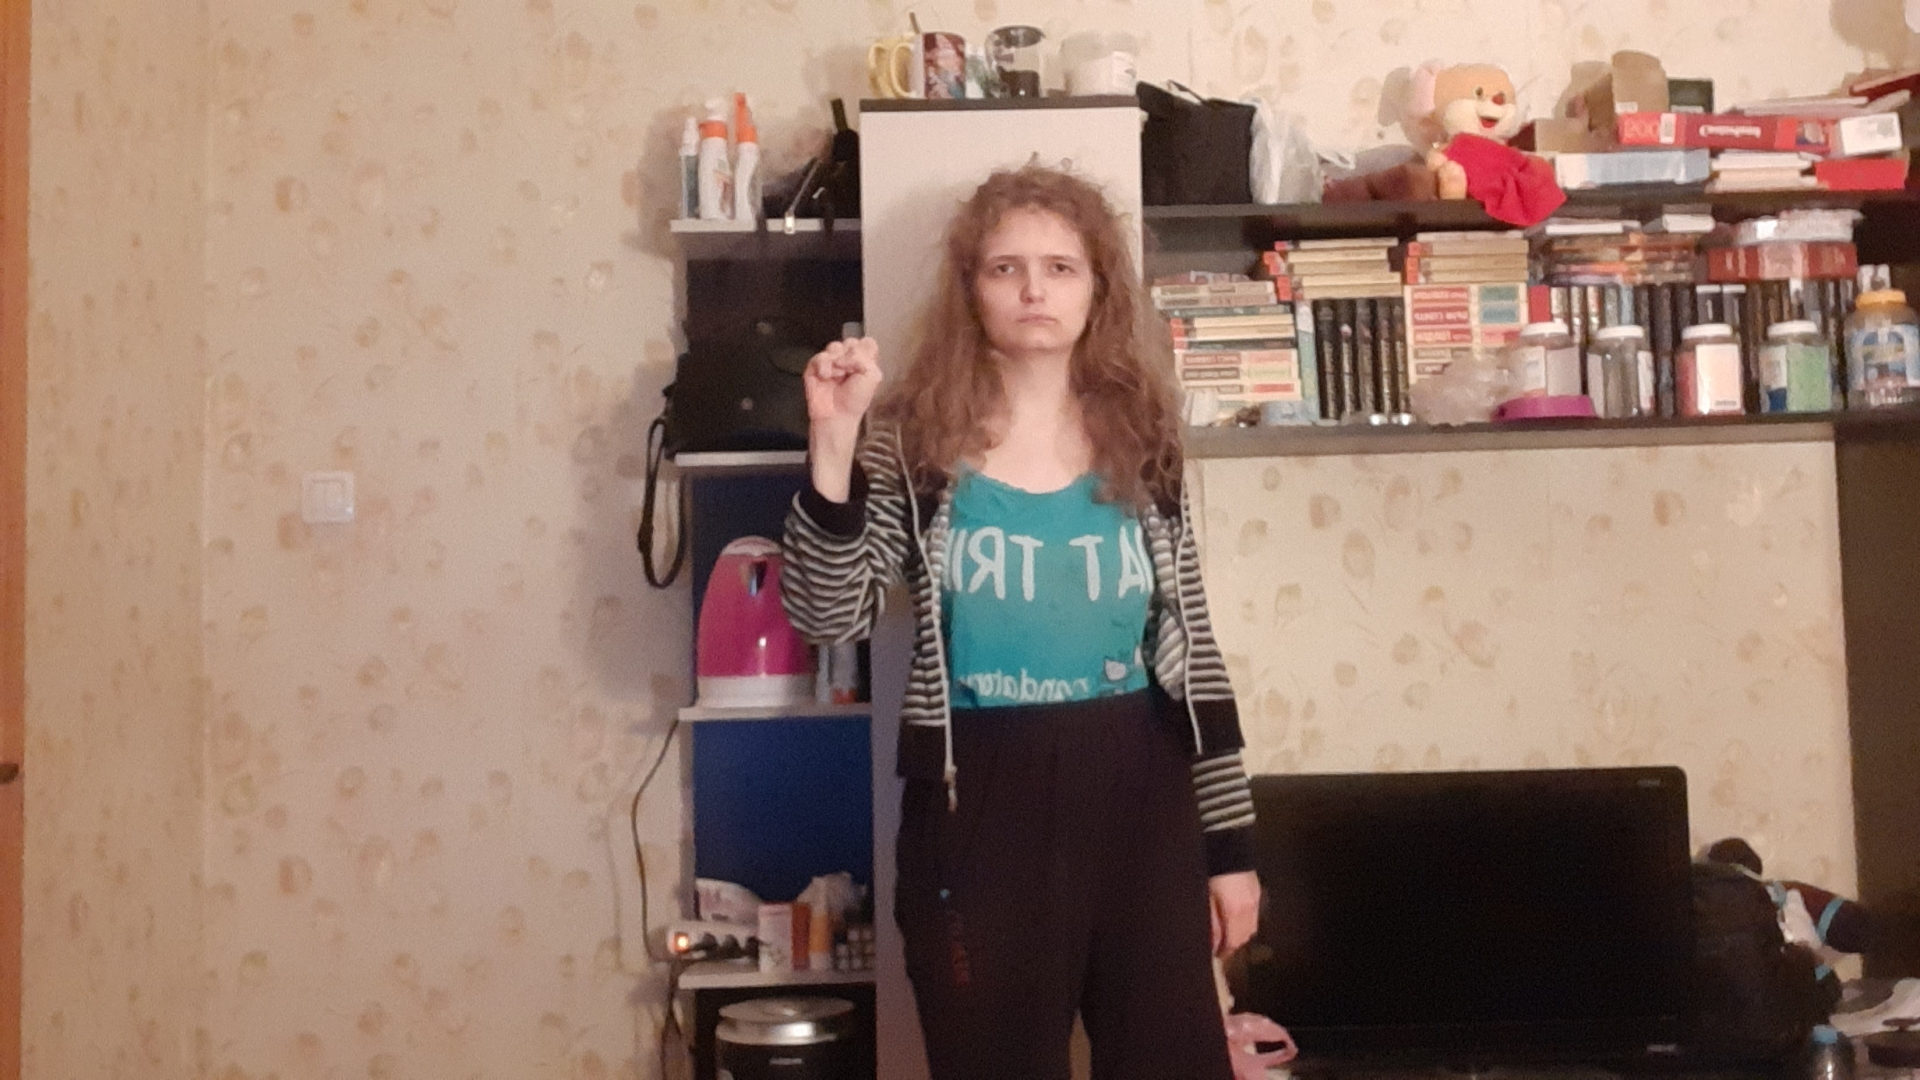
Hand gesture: fist